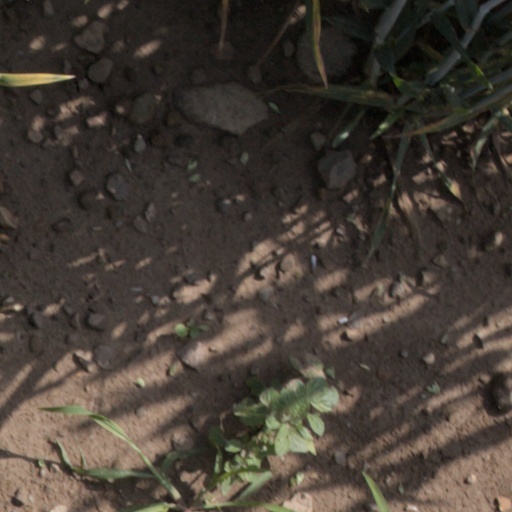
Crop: wheat